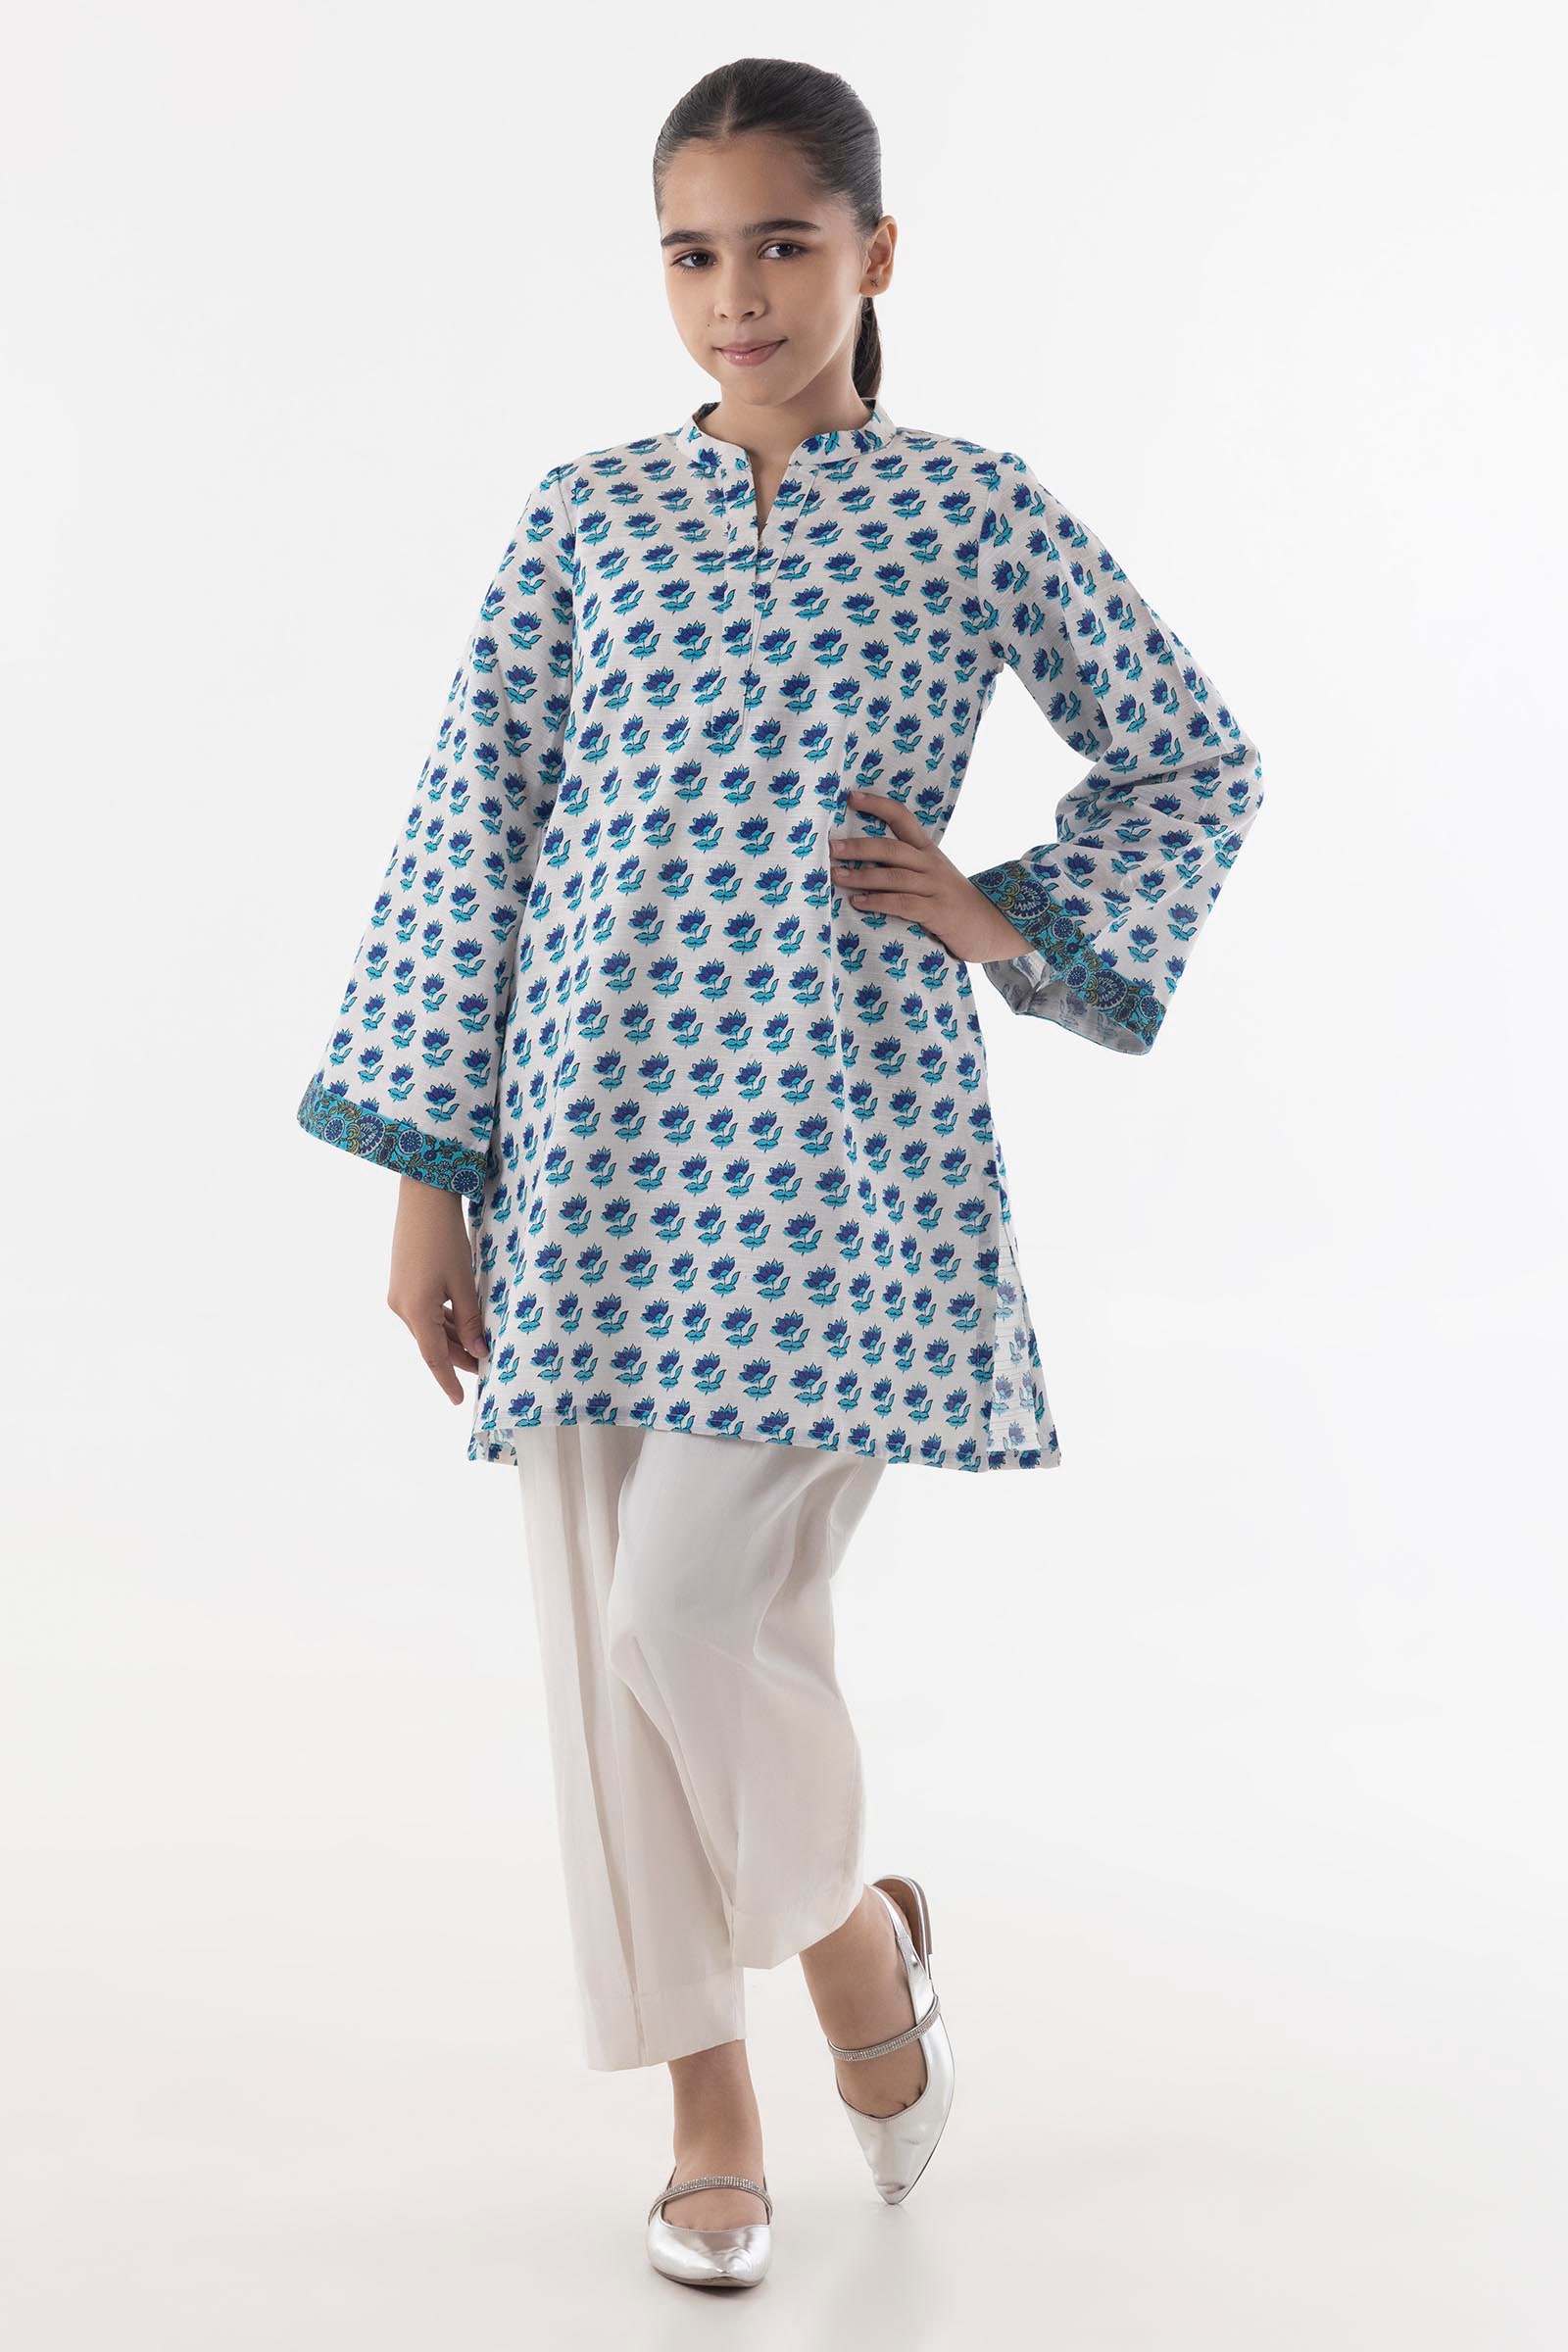
blue multi kurta